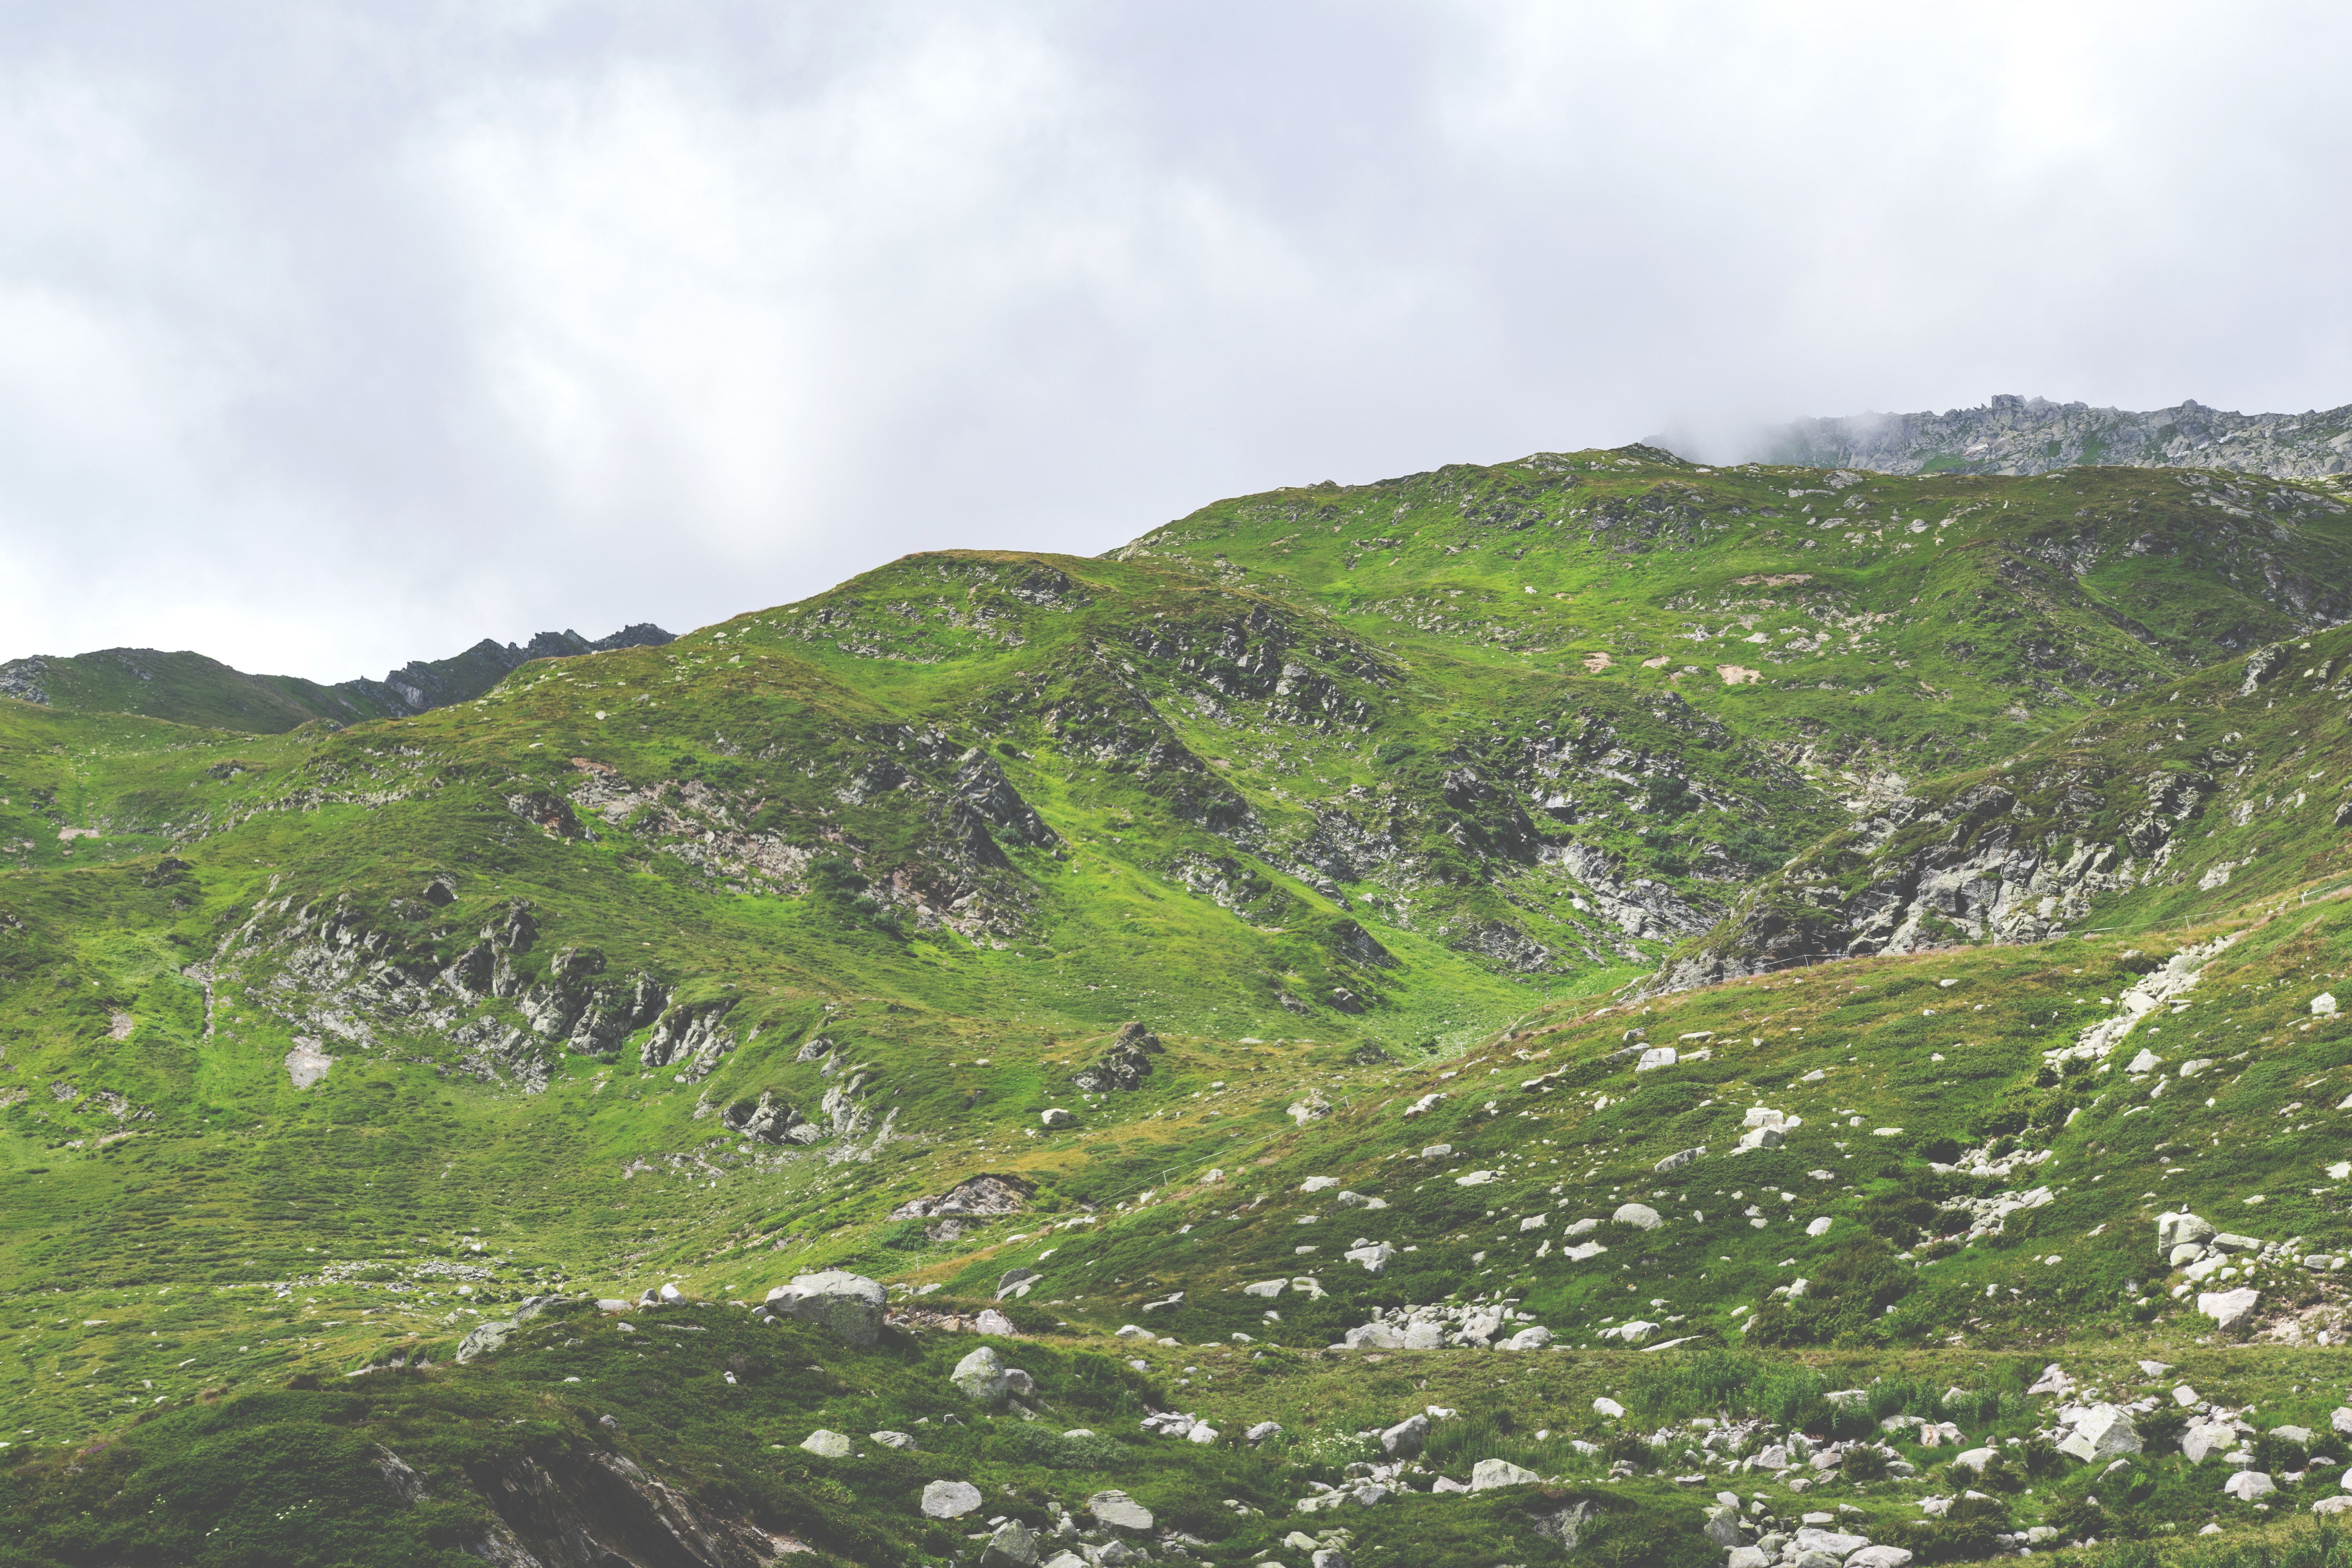
landscape, nature, grass, rock, mountain, meadow, hill, valley, mountain range, cliff, green, alpine, highland, terrain, ridge, mountain landscape, tree line, mountains, grassland, plateau, switzerland, fell, loch, high mountains, ecosystem, landform, steinig, gebrige, mountain pass, mountain meadow, geographical feature, mountainous landforms